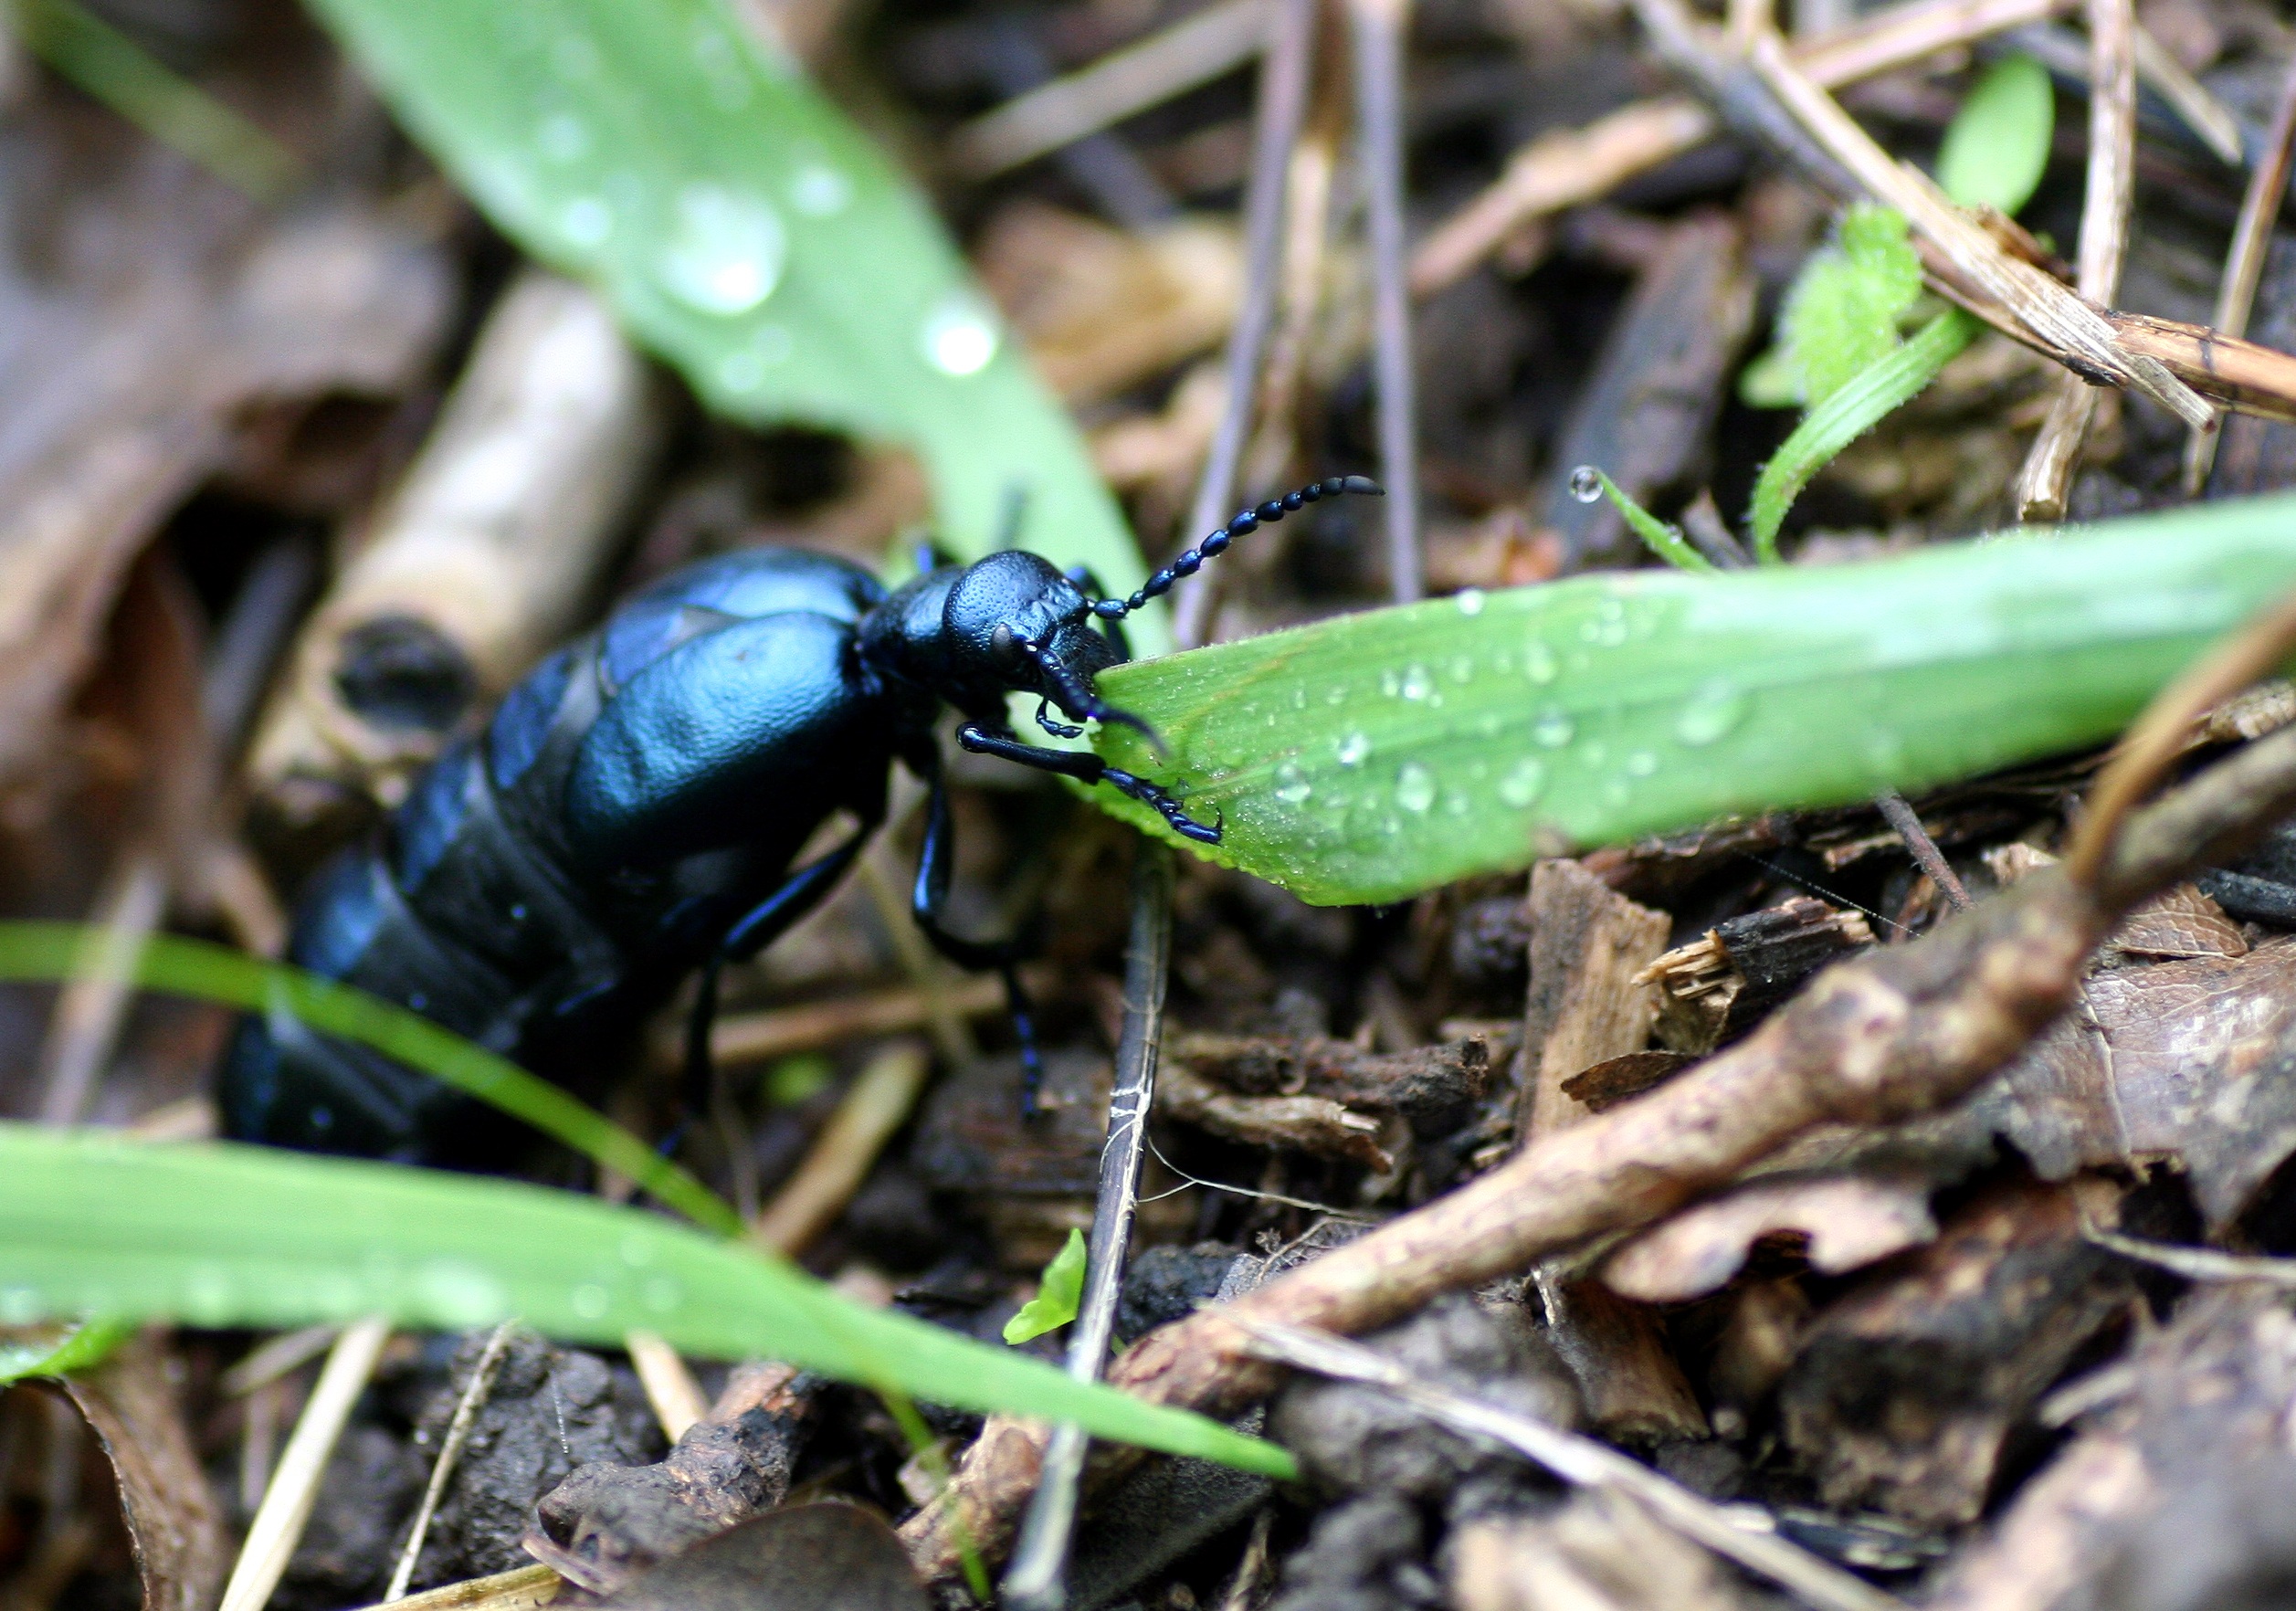
nature, forest, grass, leaf, flower, wildlife, green, insect, flora, fauna, invertebrate, beetle, alsace, macro photography, scarab, membrane winged insect